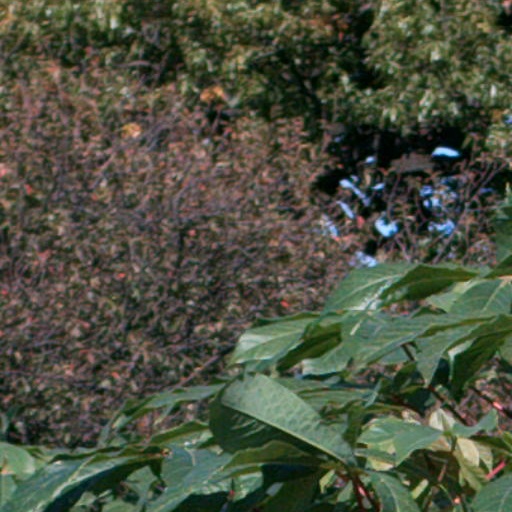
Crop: cassava